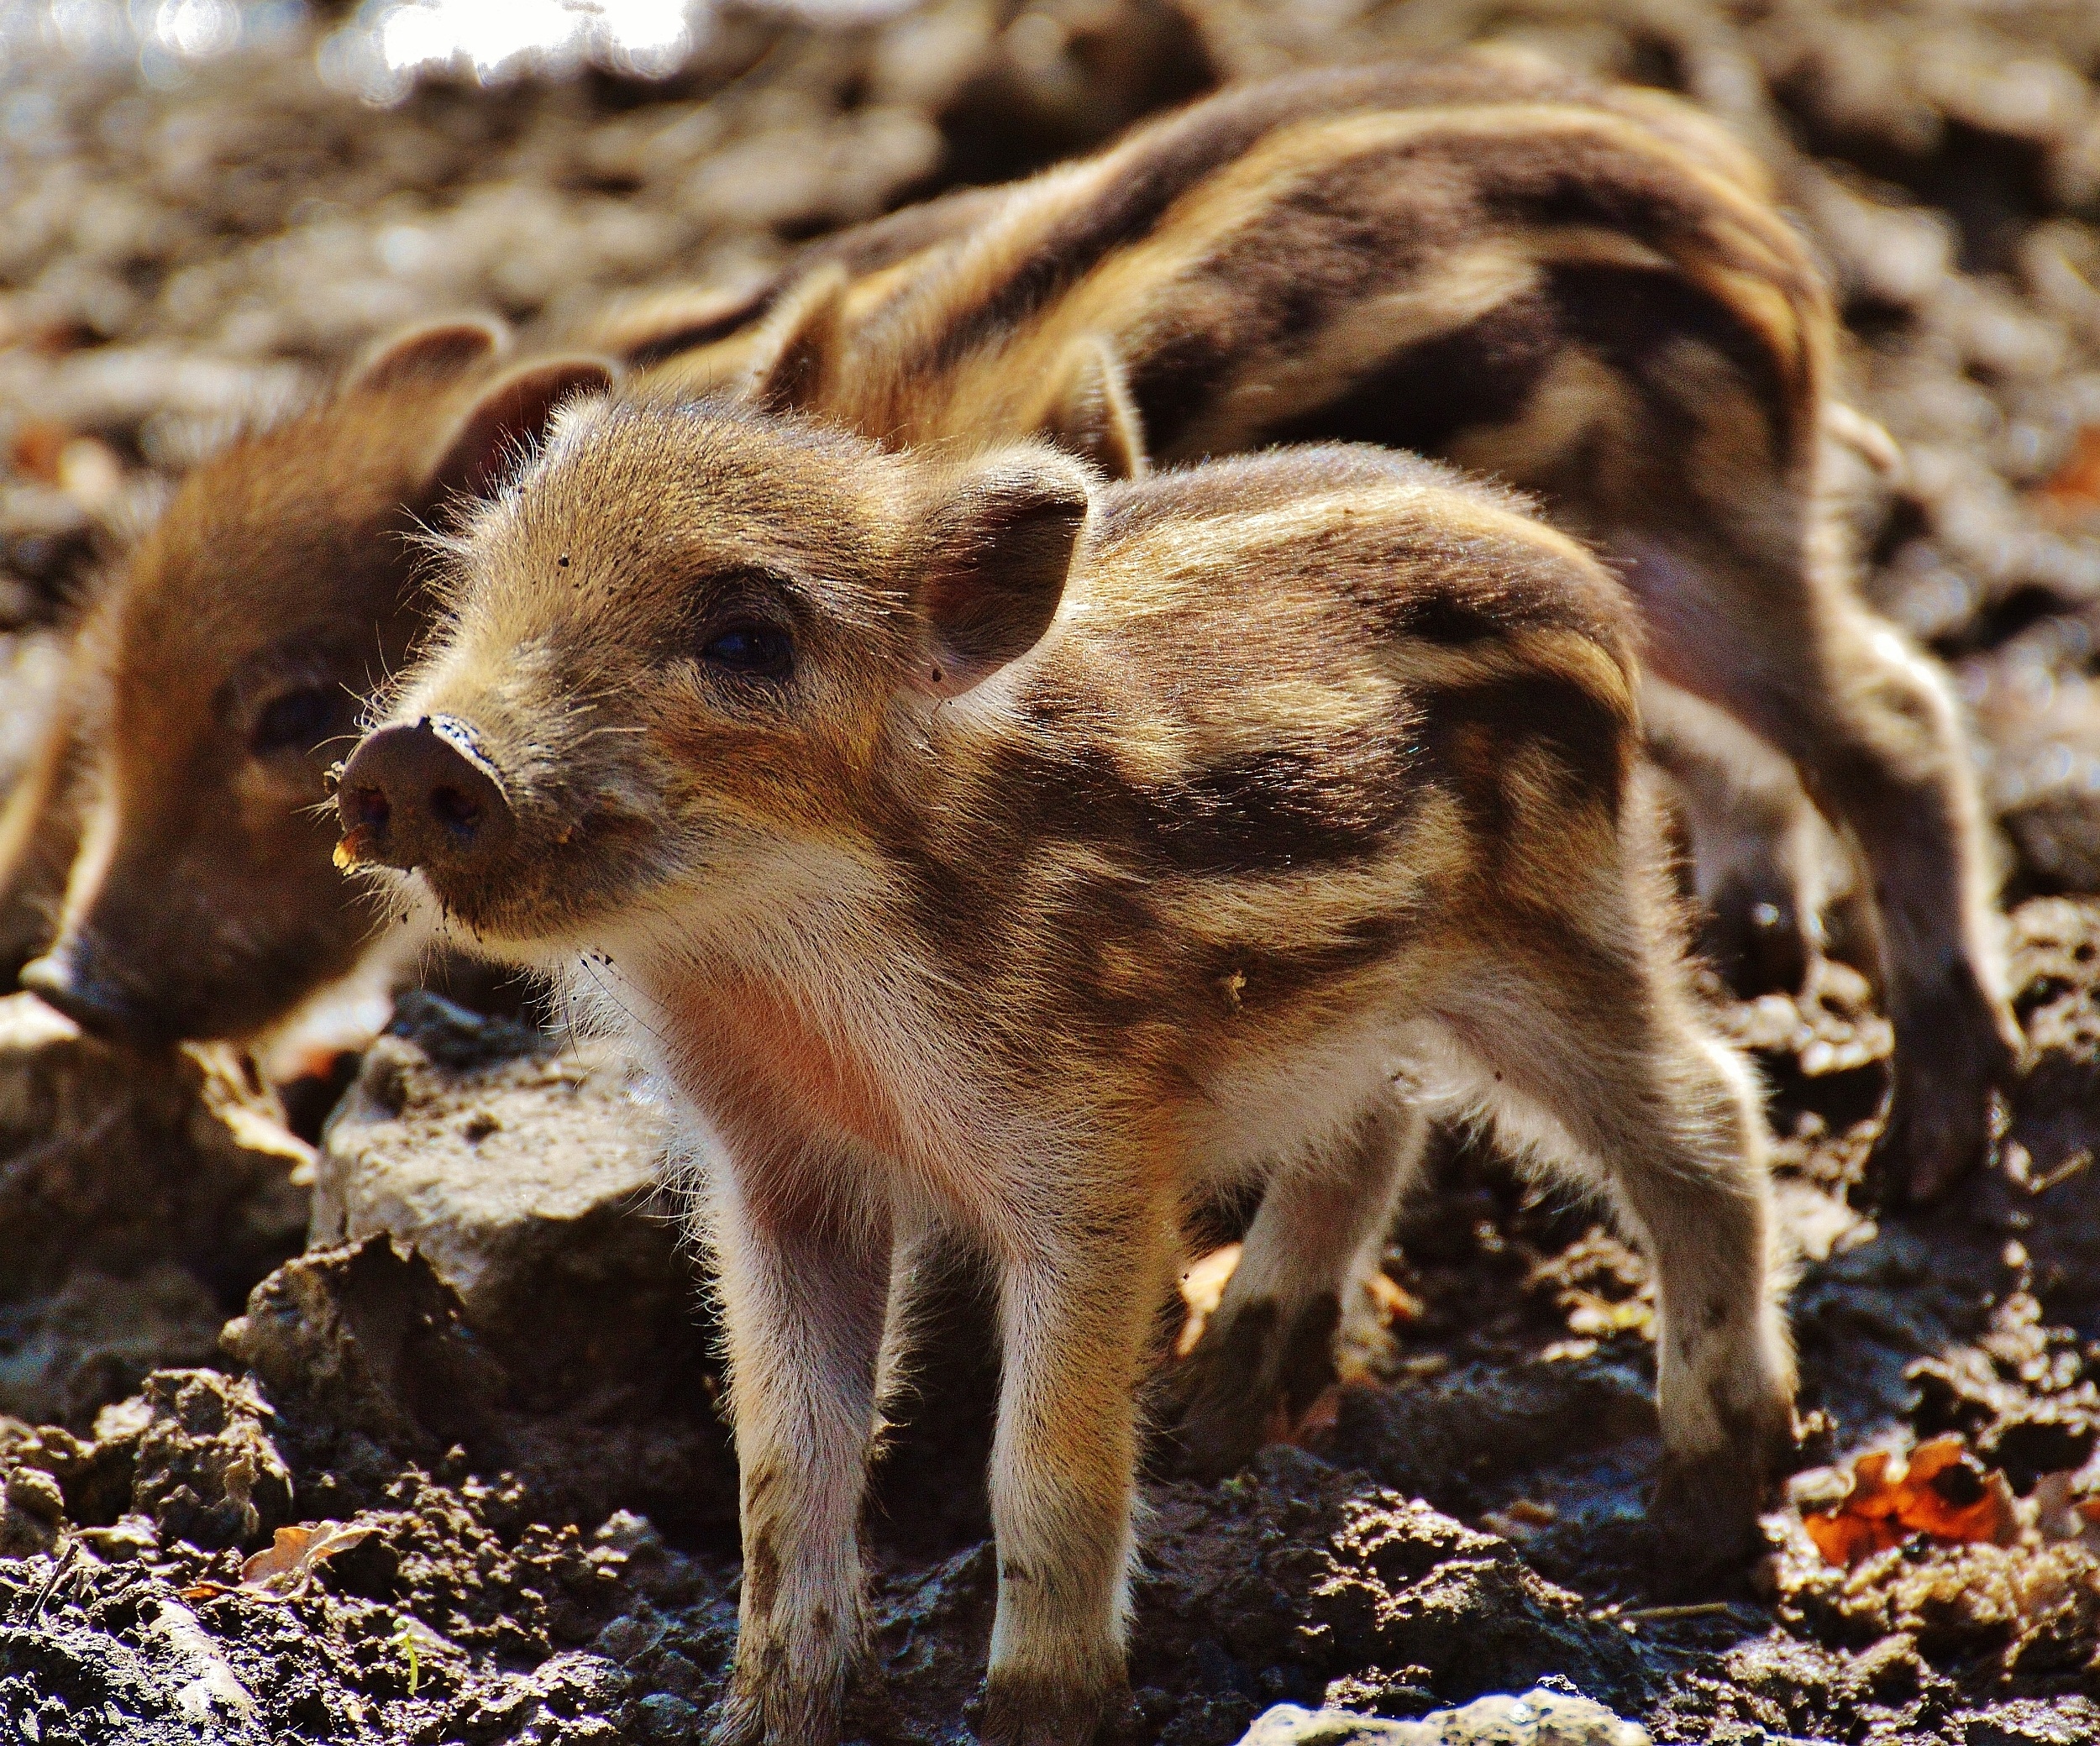
sweet, cute, wildlife, small, mammal, baby, fauna, piglet, vertebrate, funny, pig, wild boar, young animals, wild pigs, wildpark poing, small pigs, pig like mammal